Roll center

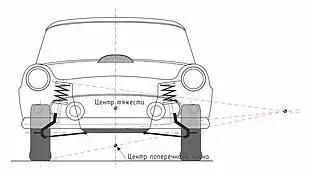
Finding the roll center of a MacPherson strut

The roll center of a vehicle is the notional point at which the cornering forces in the suspension are reacted to the vehicle body.